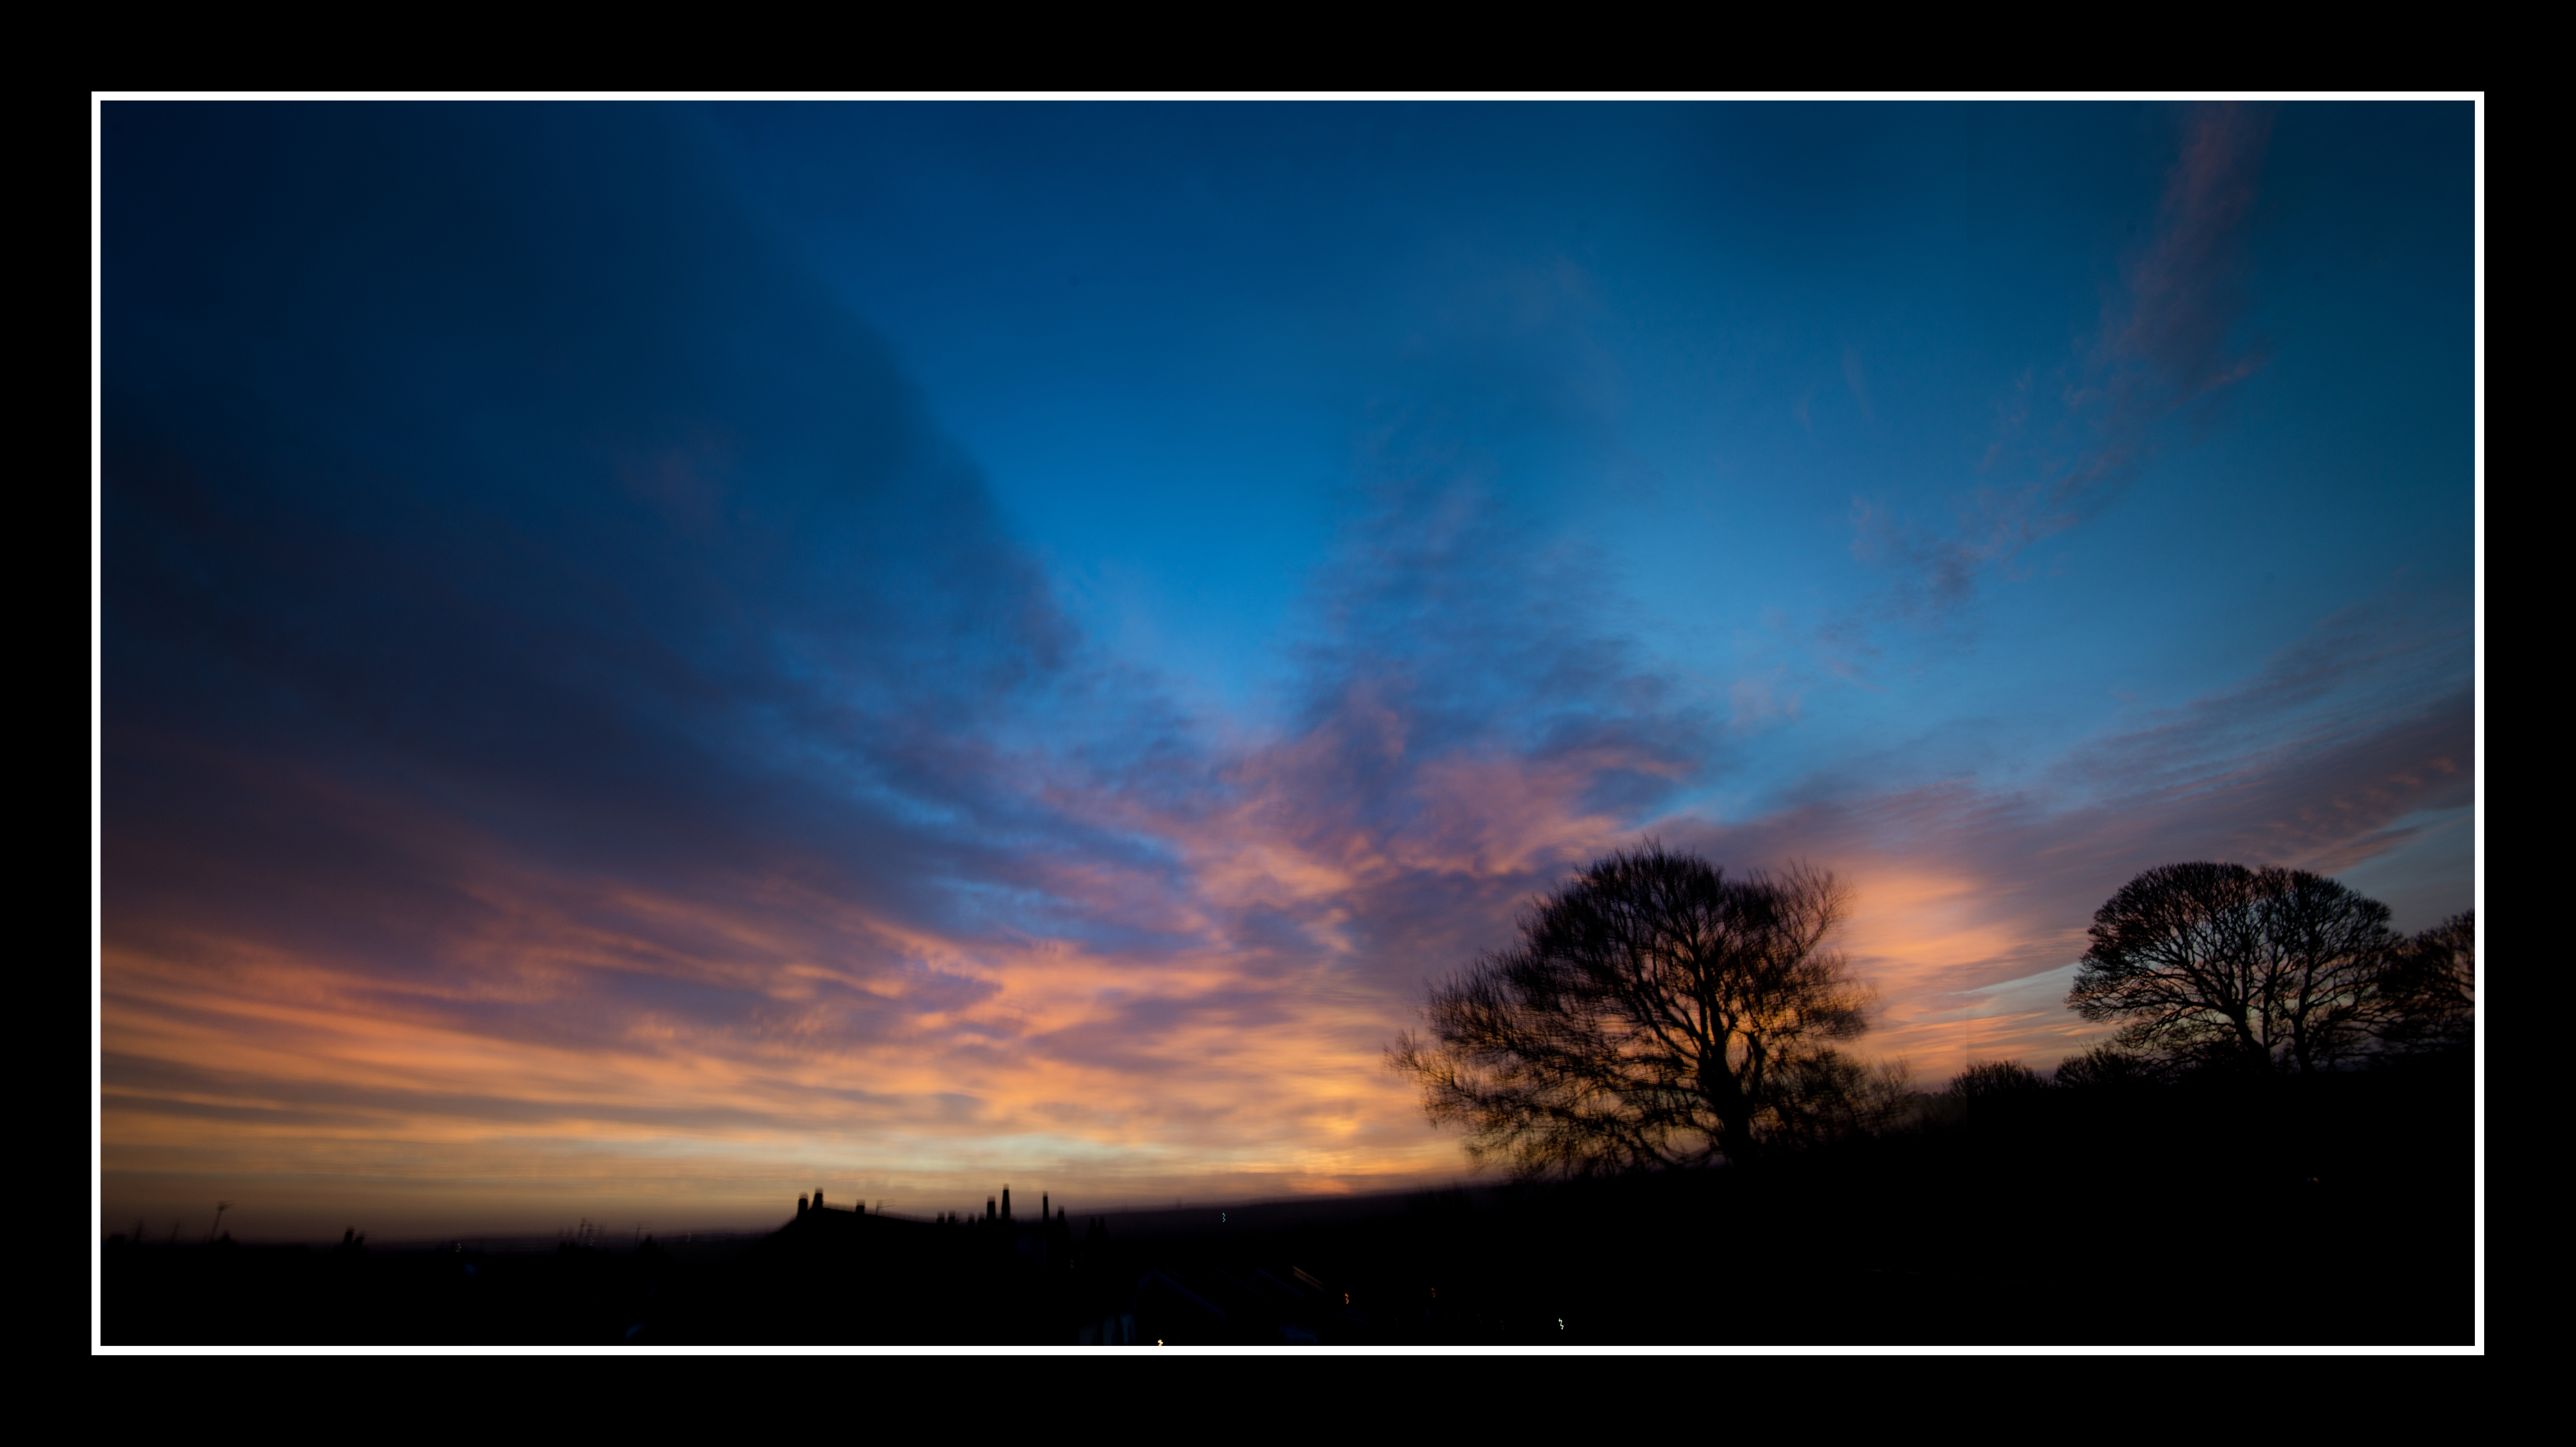
horizon, silhouette, light, cloud, sky, sun, sunrise, sunset, sunlight, cloudy, morning, dawn, atmosphere, dark, dusk, panoramic, evening, orange, blue, nikon, black, trees, skies, clouds, wide, shot, day, wakefield, early, outwood, afterglow, meteorological phenomenon, red sky at morning